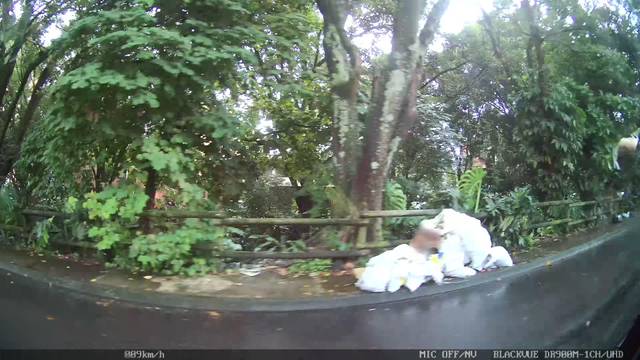
Region: Colombia
Coordinates: 6.255, -75.597